Joseph Mazzello

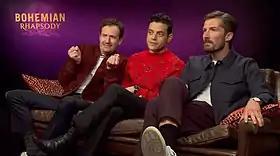
Mazzello (left) with Rami Malek and Gwilym Lee promoting "Bohemian Rhapsody" in 2018.

In 2010, Mazzello played Dustin Moskovitz, one of the co-founders of Facebook, in the David Fincher-directed film "The Social Network". His performance was well-received by critics and he and the cast were nominated for several awards. During this, he played Eugene Sledge on the mini-series "". Mazzello went on to appear in "" as G.I. Joe operative Mouse in 2013. In 2018, Mazzello portrayed John Deacon in the Queen biopic "Bohemian Rhapsody", reuniting with his co-star from "The Pacific", Rami Malek. "The Social Network" earned $224.9 million, "G.I. Joe: Retaliation" $375.7 million, and "Bohemian Rhapsody" $903.7 million at the worldwide box office.